Galy Galiano

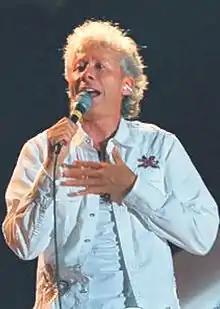

Carmelo Galiano Cotes, better known as Galy Galiano (Chiriguaná, Cesar, Colombia, 10 February 1958), is a Colombian composer and singer of romantic and tropical music. He was the first Colombian artist to appear in "Billboard" with three songs in a single listing.